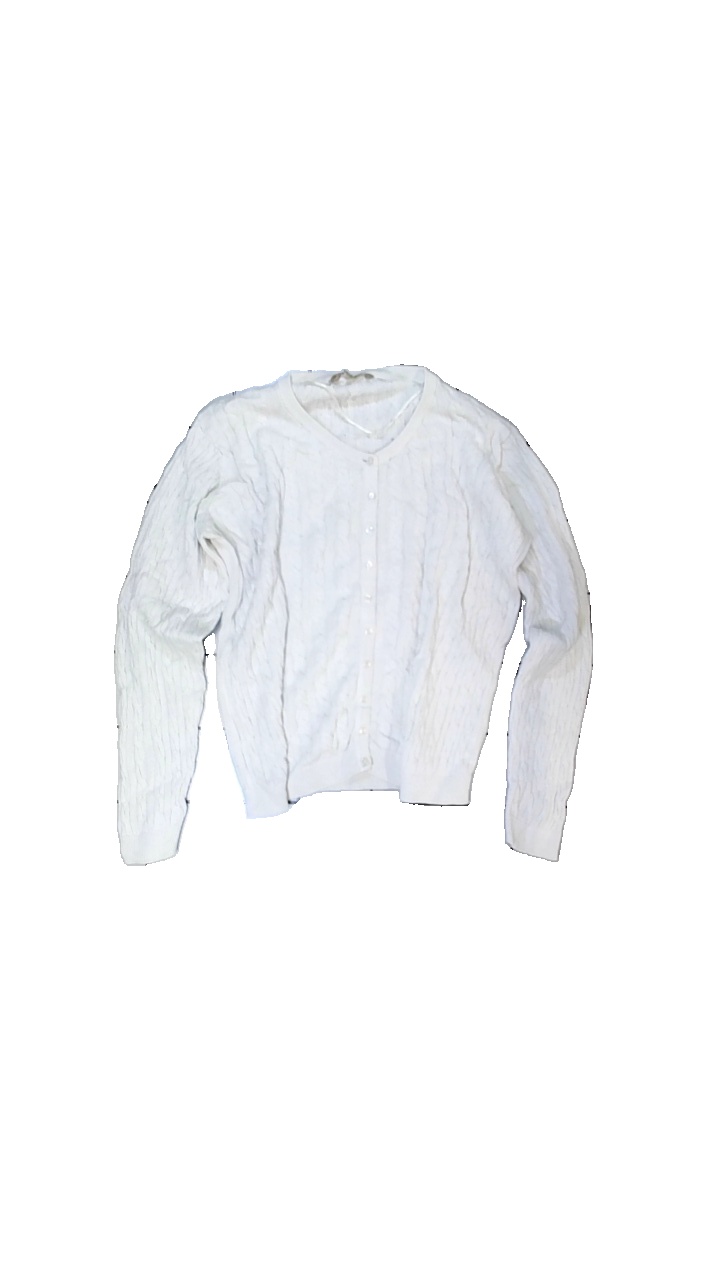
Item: Sweater (Ladies)
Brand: Basic U
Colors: White
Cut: Regular, C-collar
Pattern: Other
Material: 100% cotton
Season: All
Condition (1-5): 3
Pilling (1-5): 3
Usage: Reuse
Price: <50